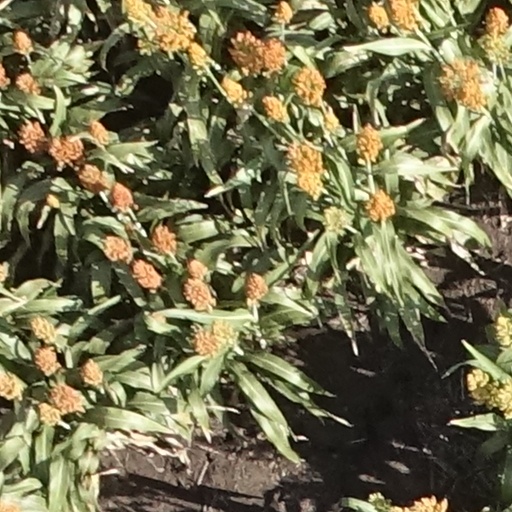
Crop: sorghum